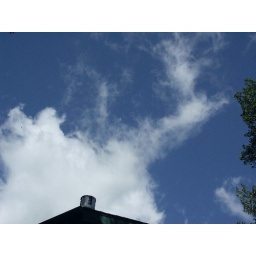
July 24 05 -- clear and gusty northwest wind-- sneding clouds across above me.